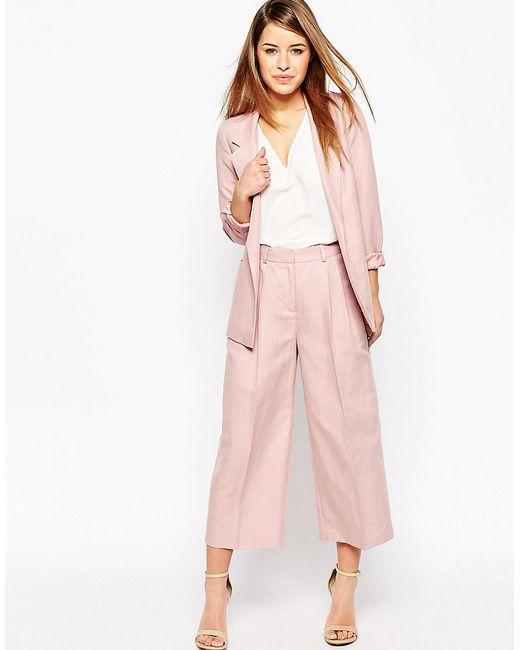
Damen Rosa Premium Leinen Anzug Culottes